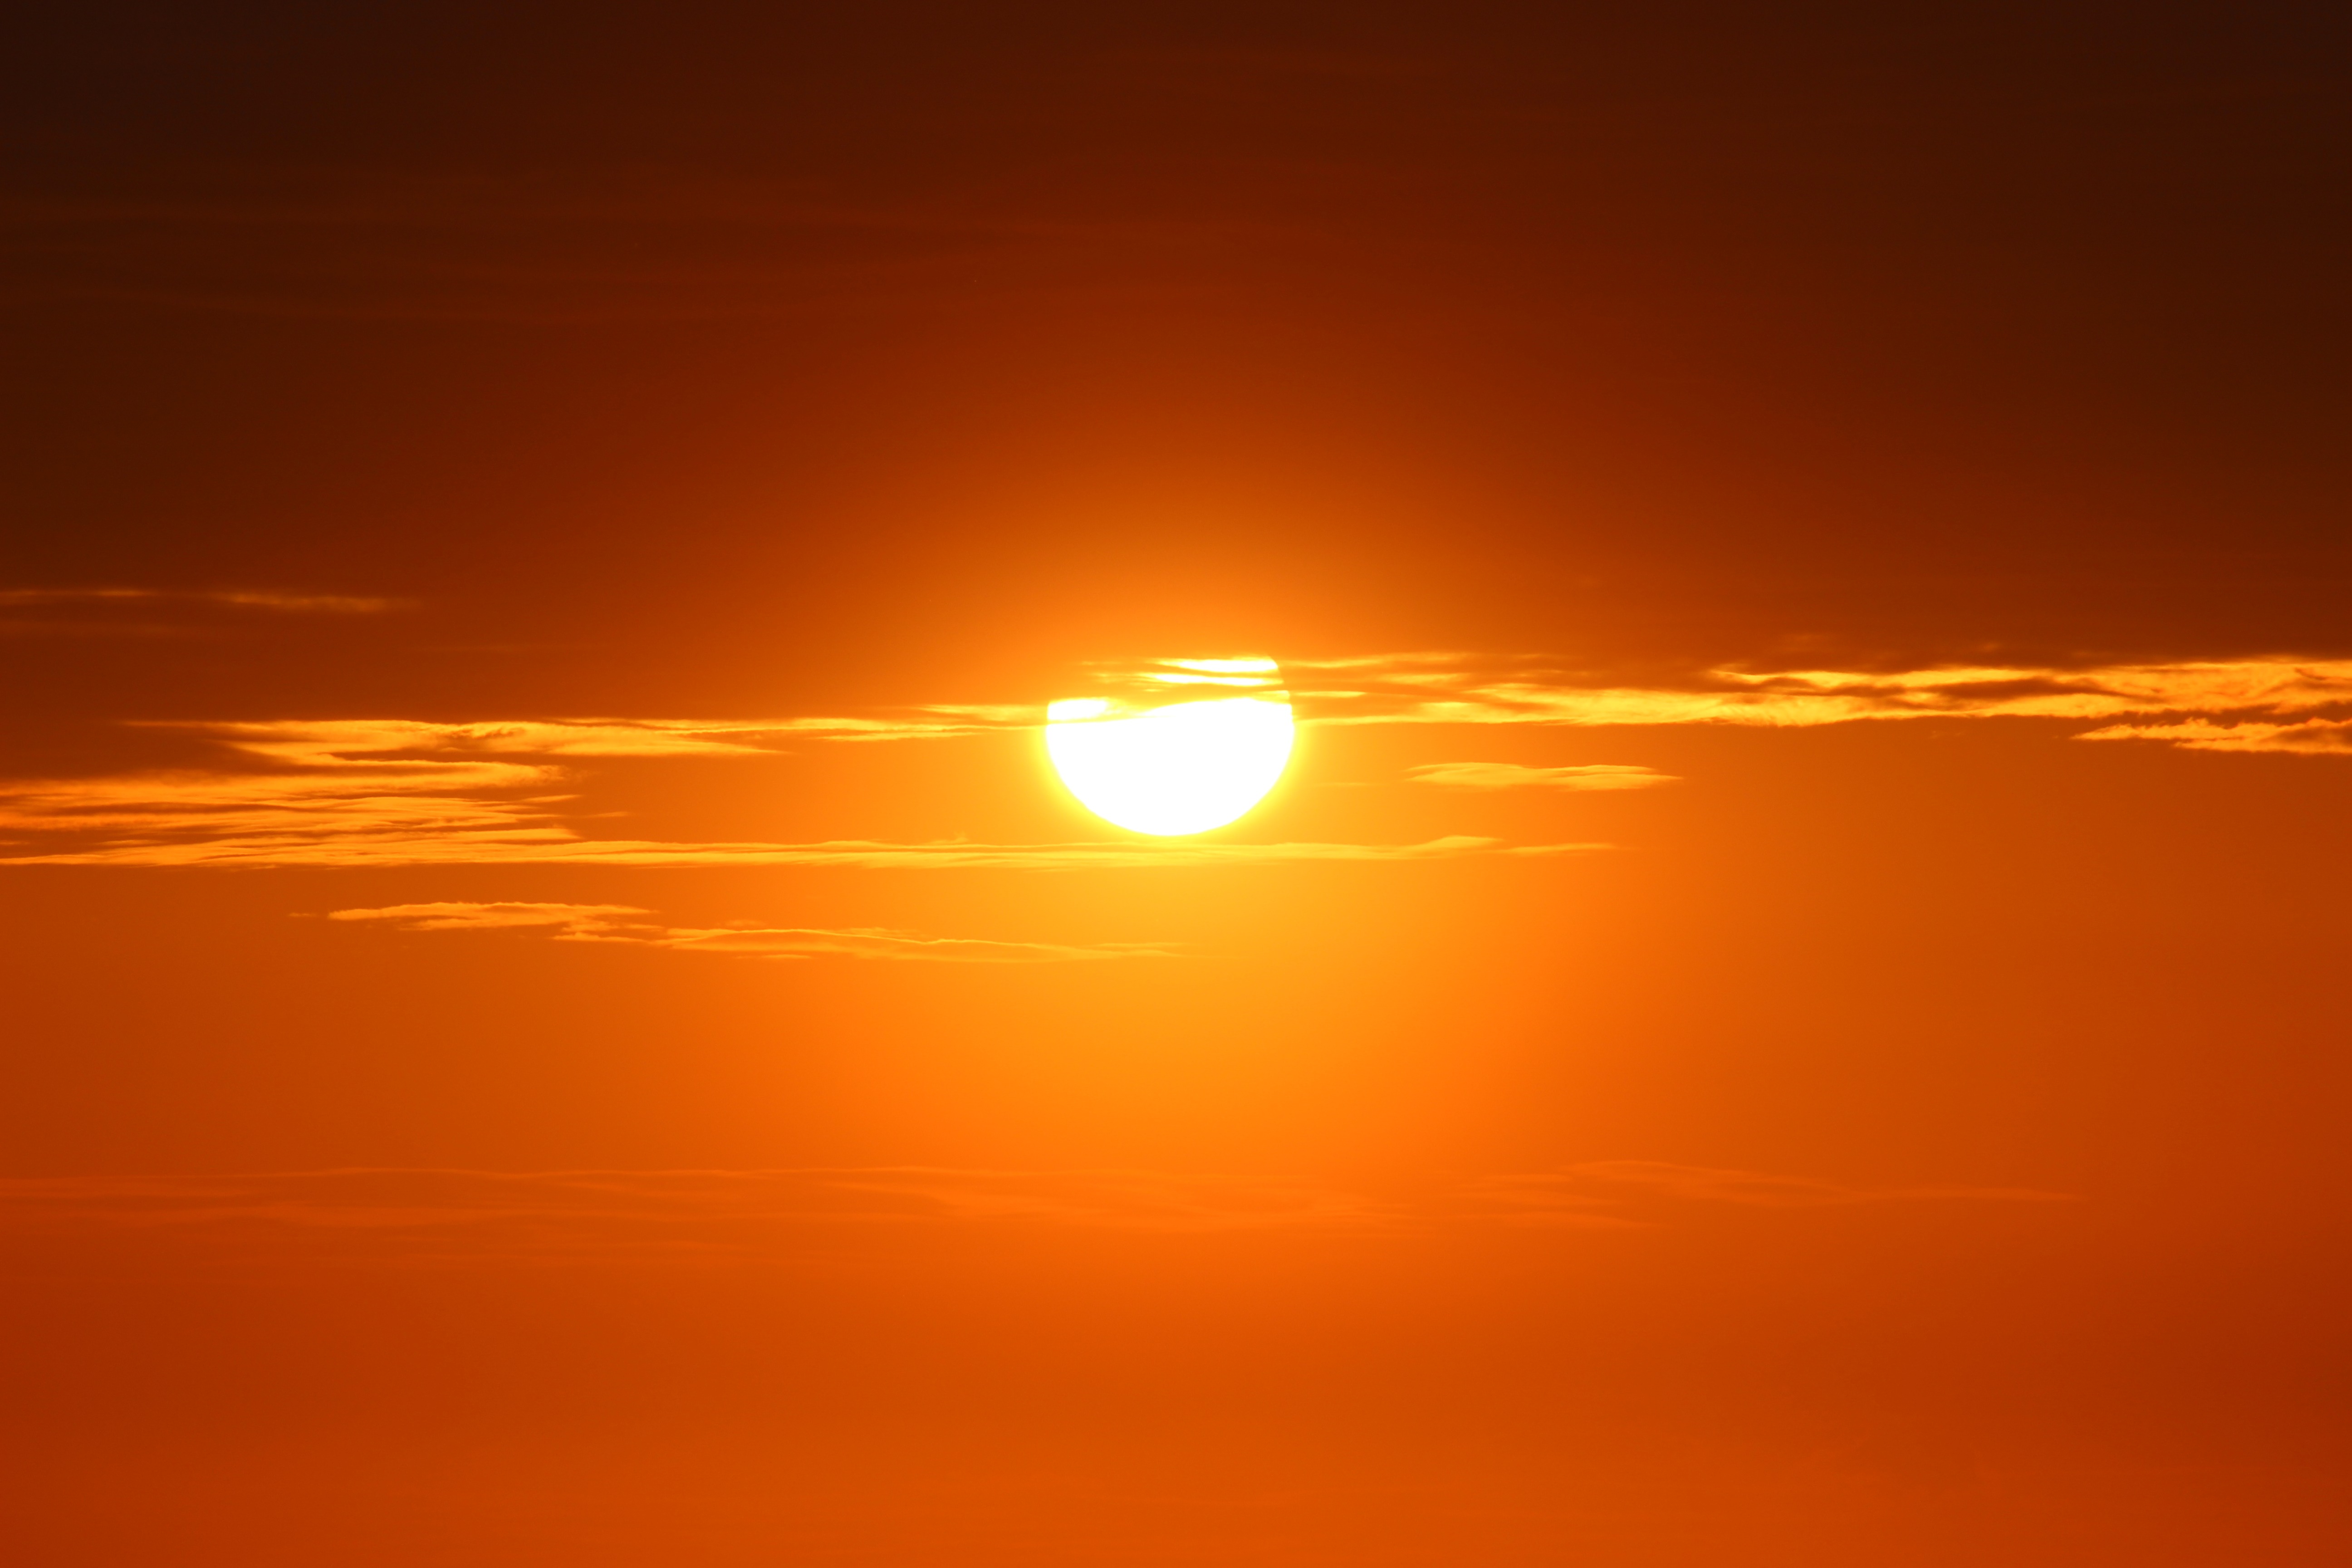
horizon, sky, sun, sunrise, sunset, sunlight, morning, dawn, atmosphere, dusk, evening, twilight, afterglow, red sky at morning